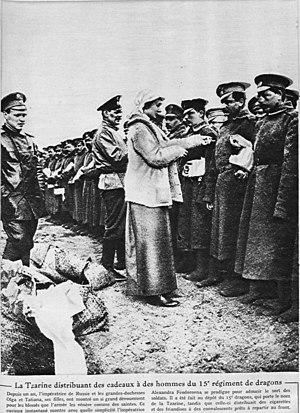
publié dans l'hebdomadaire le MIroir N°_90_page 14